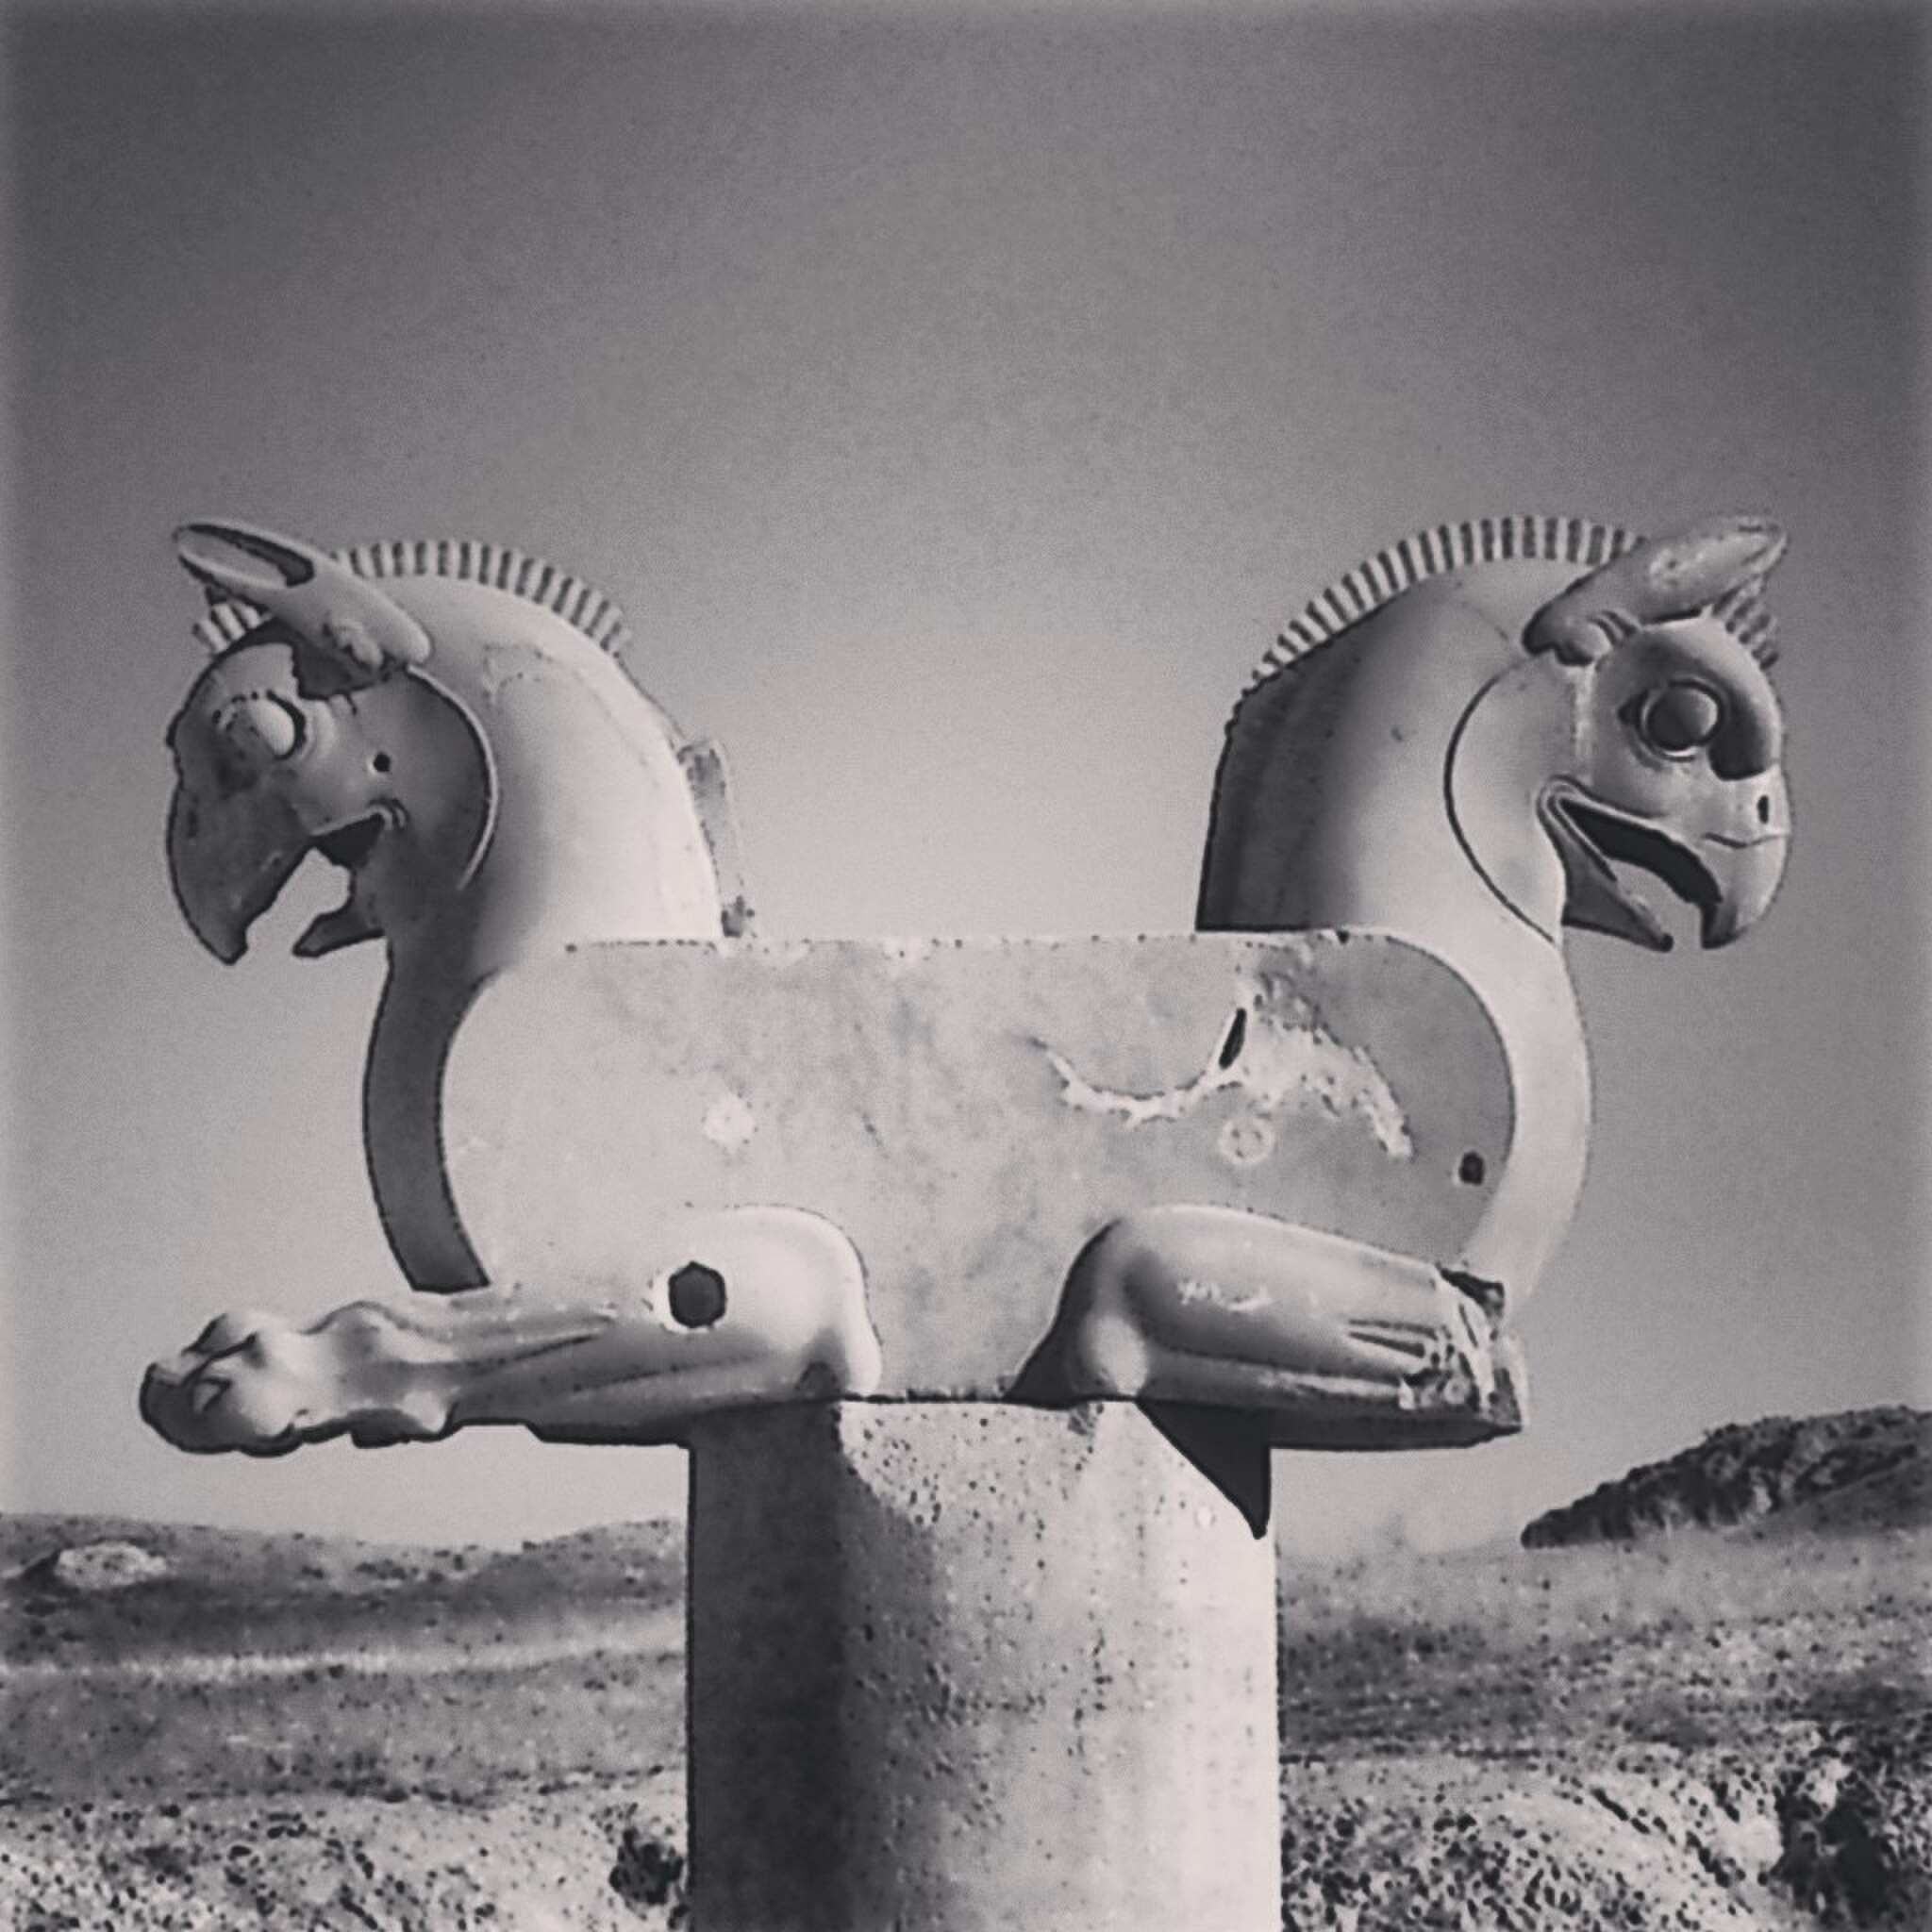
Title: تخت جمشید11
Date: 2015-09-22
Categories: Media lacking a description, Self-published work, Images from Wiki Loves Monuments 2016, Griffin capitals in Persepolis, Uploaded via Campaign:wlm-ir, Images from Wiki Loves Monuments 2016 in Iran, Iran photographs taken on 2015-09-22, Images from Wiki Loves Monuments missing SDC depicts, Images from Wiki Loves Monuments missing SDC location of creation